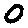
Label: 0